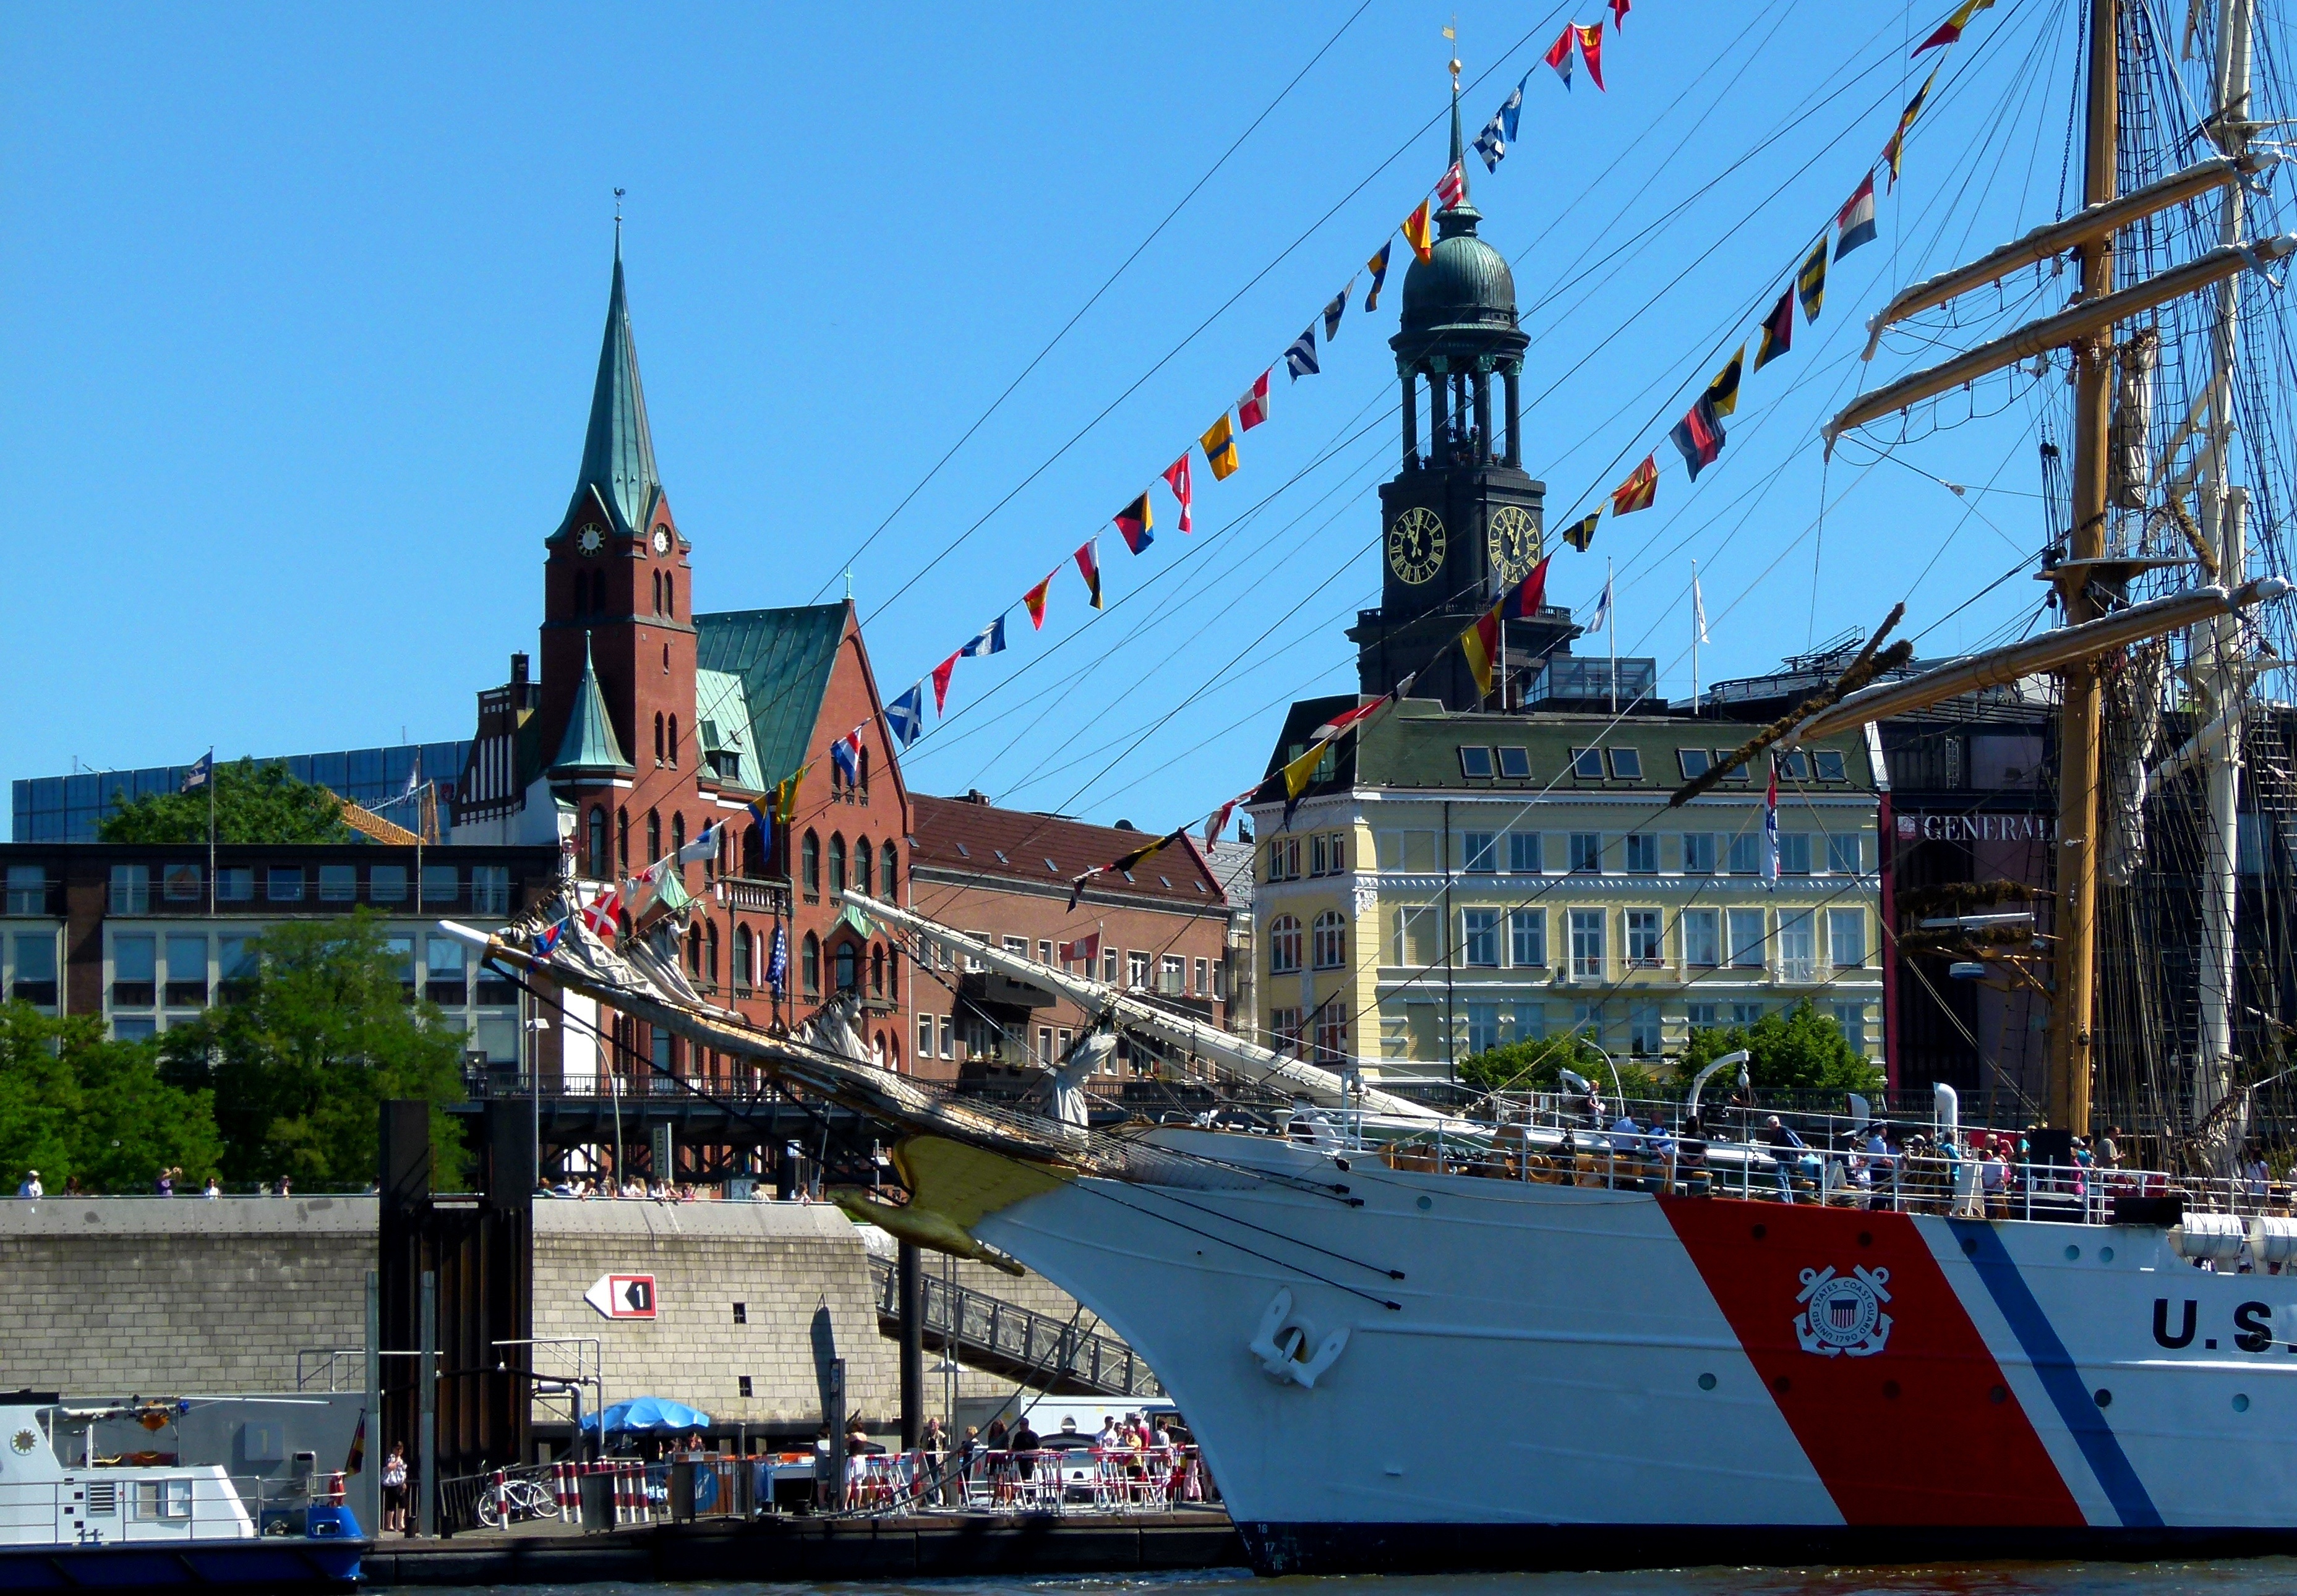
boat, bridge, ship, vehicle, mast, harbor, port, waterway, pontoon, germany, maritime, watercraft, elbe, hamburg, sailing ship, hamburg port, port city, hamburg skyline, michel, northern germany, hafengeburtstag, container ship, museum ship, landungsbr cken, harbour romance, tall ship, freight transport, galleon